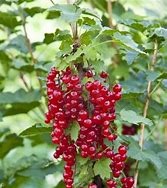
Label: redcurrant